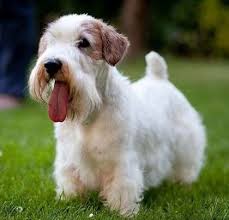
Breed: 211-n000058-Sealyham_terrier